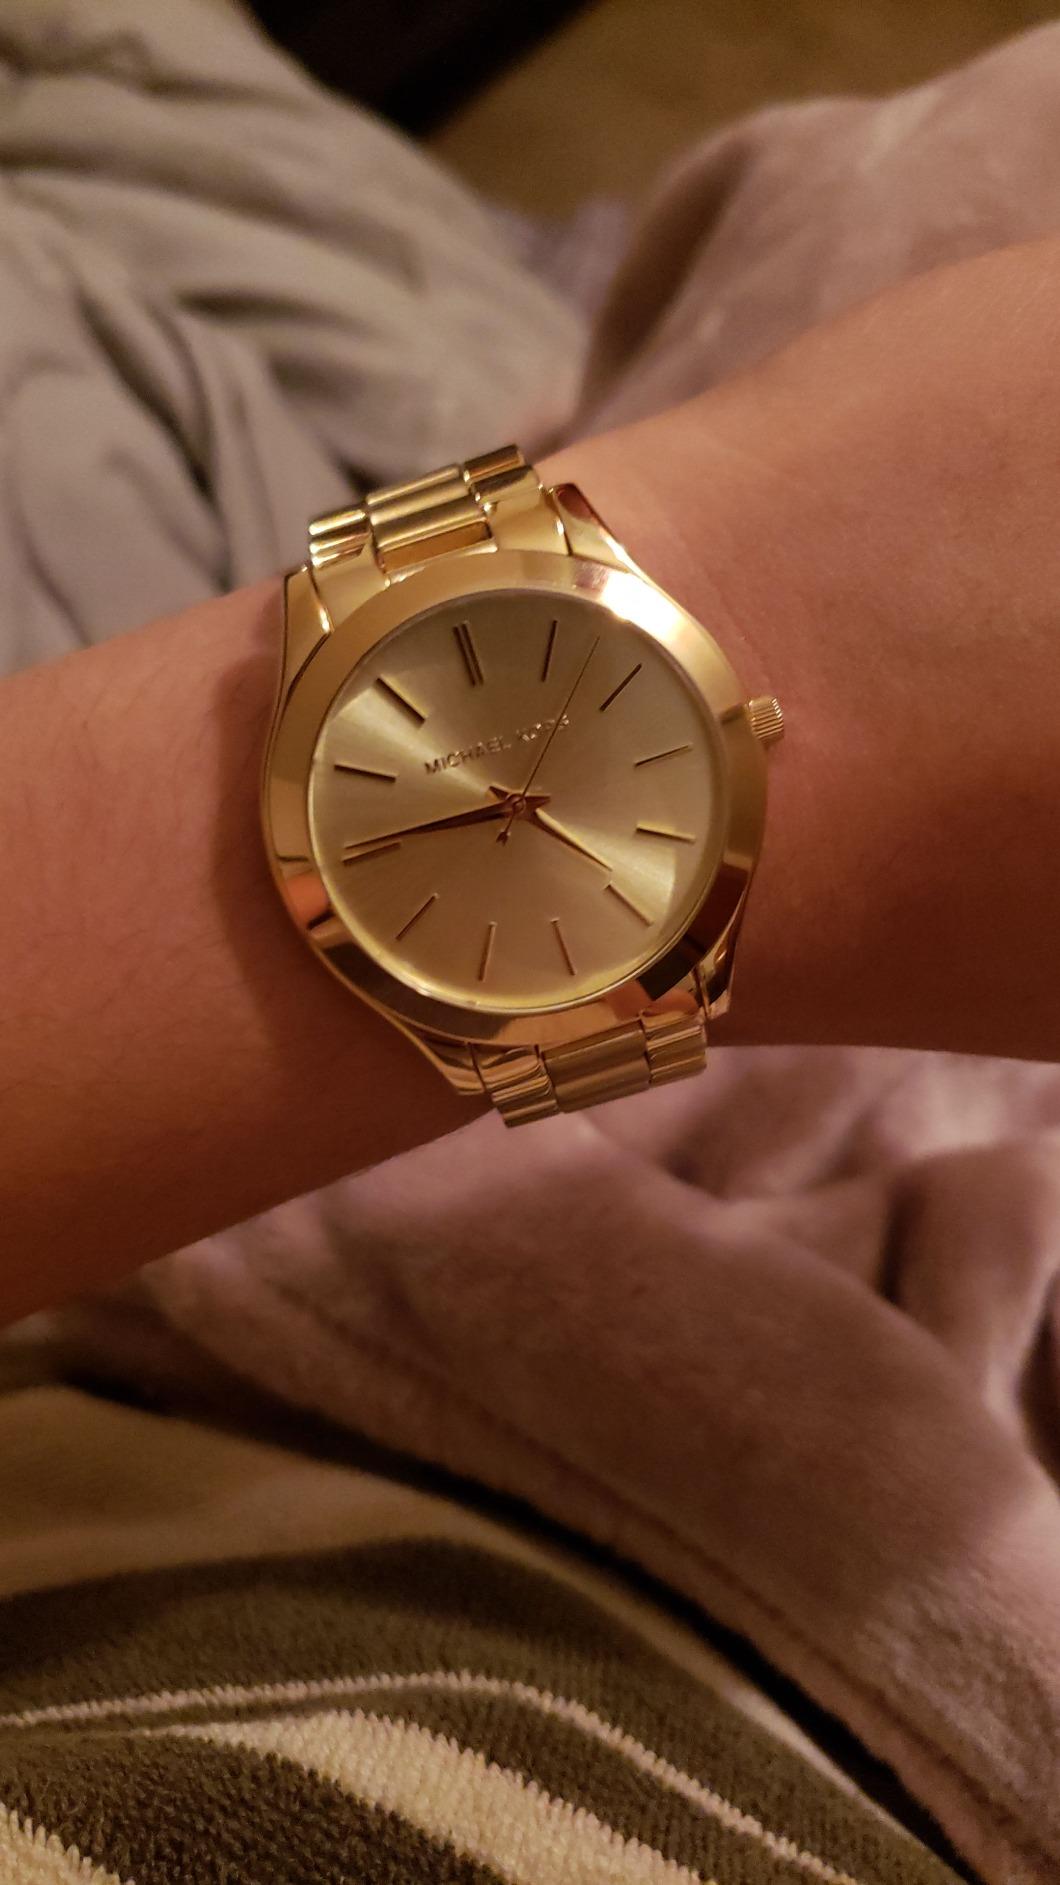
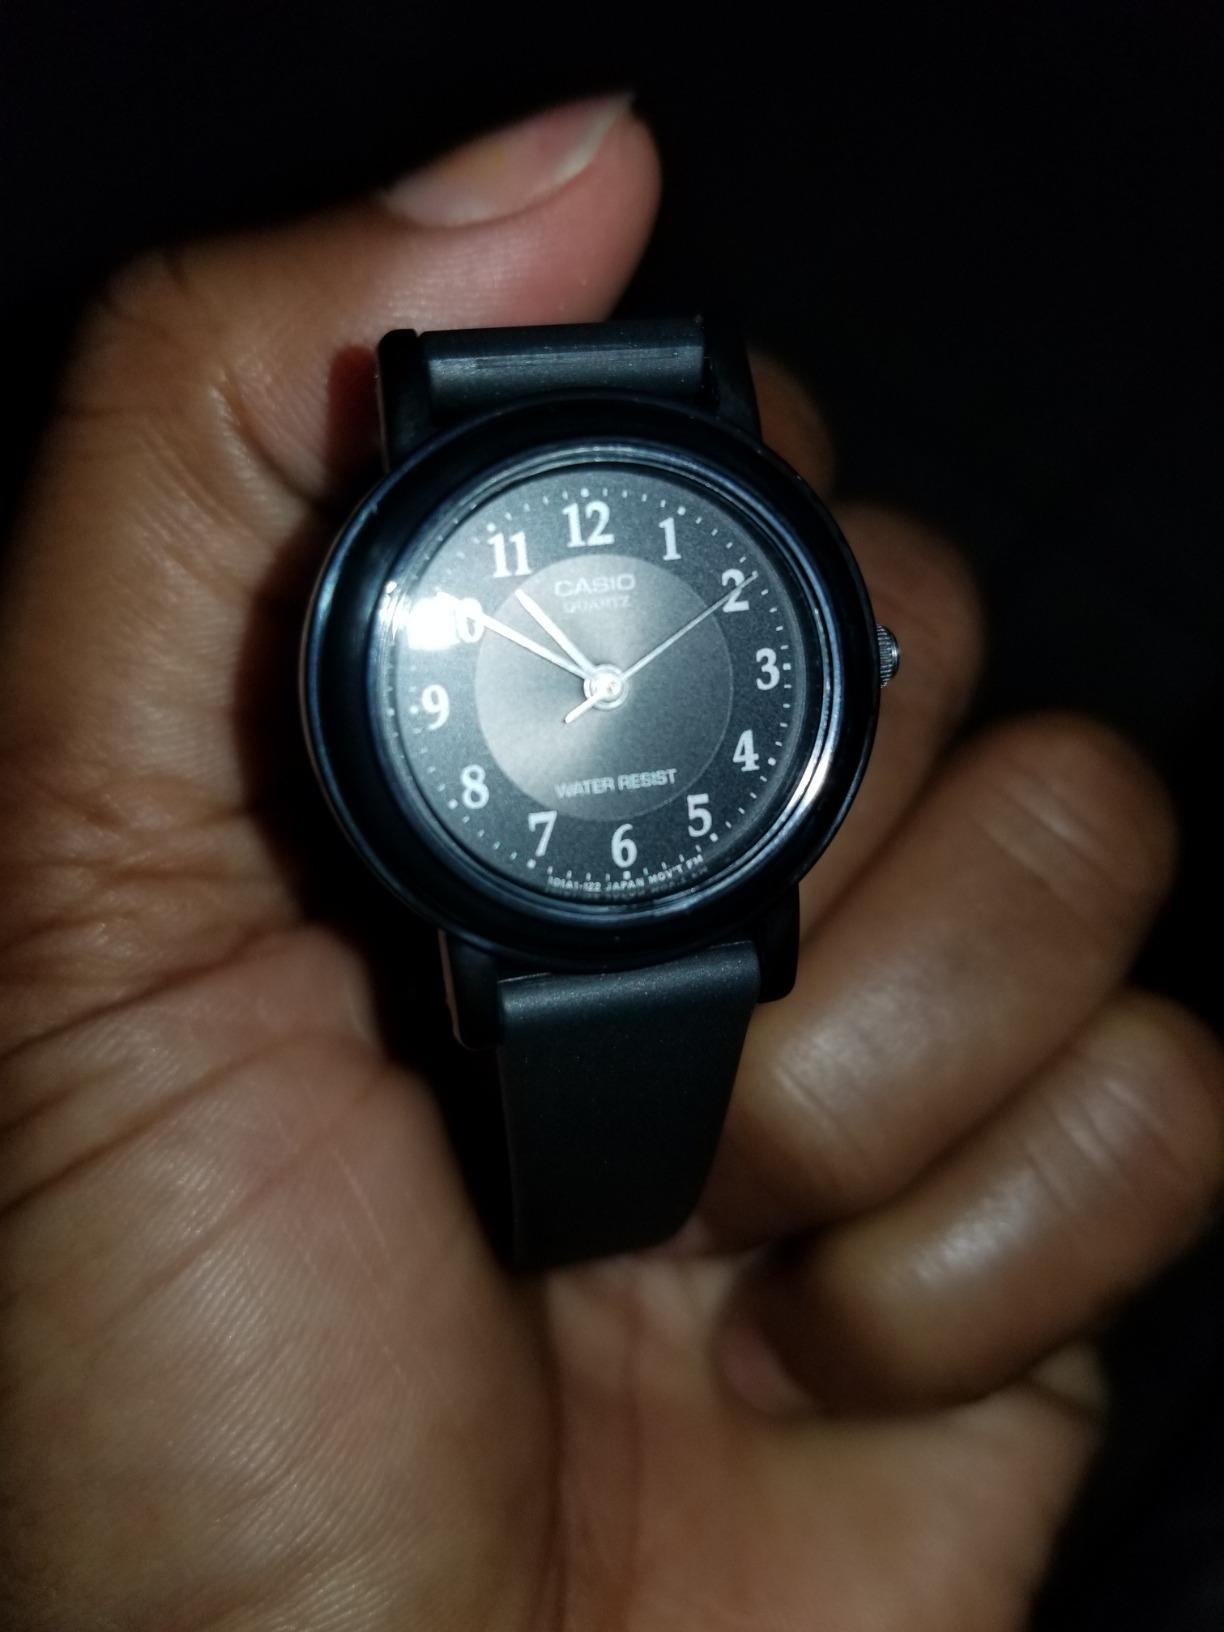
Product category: accessories_watch
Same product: no